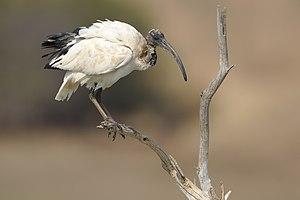
L'Ibis sacré est une espèce d'oiseaux de la famille des Threskiornithidae qui vit en Afrique sub-saharienne, en Irak et autrefois en Égypte, où il était vénéré et souvent momifié comme symbole du dieu Thot. Pour les Égyptiens, il était le symbole du savoir et de la religion ainsi que l'un des douze animaux sacrés associé aux douze heures du jour et de la nuit..